Question: What is next to the road?
Tambaya: Mene kusa da titi?
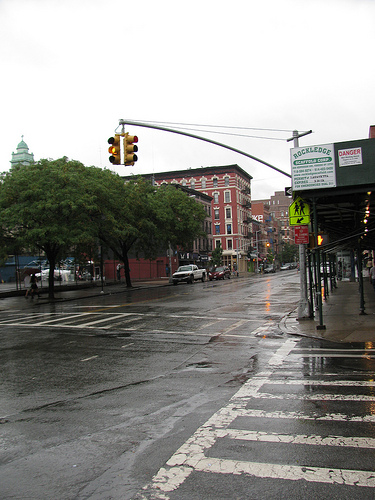
Answer: Trees.
Amsa: Bishiyu.